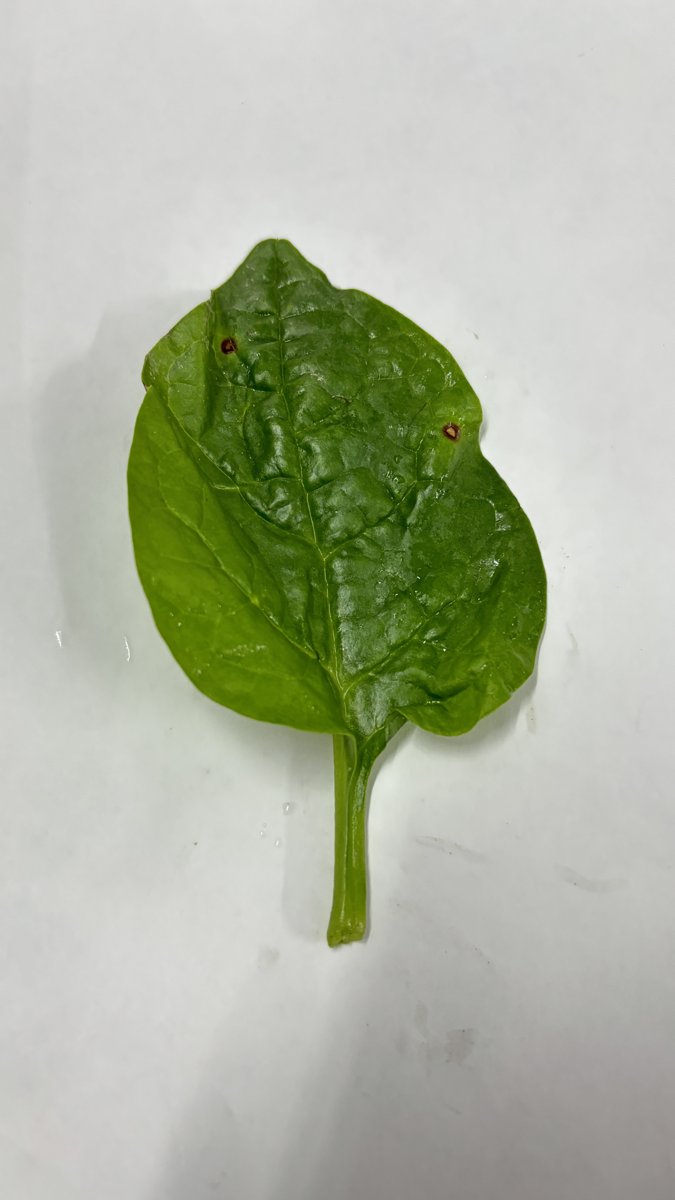
Label: Bacterial-Spot